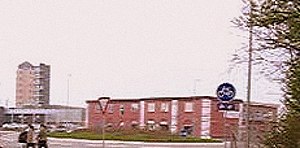
Hjørring Vestbanegård
Banegården uden tagetage i 2008
Hjørring Vestbanegård (efter brand og uden tagetagen)
Hjørring Vestbanegård var en nedlagt dansk jernbanestation i Hjørring. Bygningen var tegnet af Sylvius Knutzen.